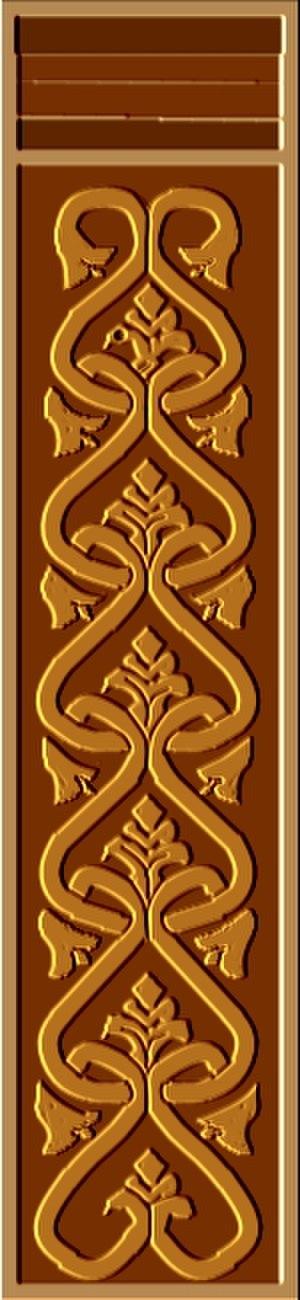
Panneau de bois sculpté, pavillon privé, Holmenkollen, Oslo.
La décoration de pignon en Scandinavie dans l’habitat traditionnel et rural des pays nordiques est intimement liée à la construction en bois et aux bâtiments en rondins empilés. Contrairement à d’autres régions européennes où la maison principale fait l’objet d’une attention plus particulière de la part des propriétaires, l’ornementation concerne à la fois l’habitation principale et les bâtiments annexes comme de simples greniers, des étables ou des fenils isolés pour lesquels la sculpture traditionnelle sur bois apporte des panneaux sculptés et des bas-reliefs qui complètent les motifs ornementaux des sommets de pignon. Alors qu’elle a quasi disparu dans de nombreuses régions scandinaves méridionales, elle s’est encore maintenue dans les régions de montagne, de hauts plateaux et de contrées très boisées à l’écart des axes de communication. La décoration supérieure du pignon joue soit sur un motif croisé, soit sur la verticalité d’un poteau, soit enfin sur les deux cumulés comme dans le stabbur sur la photographie ci-contre.